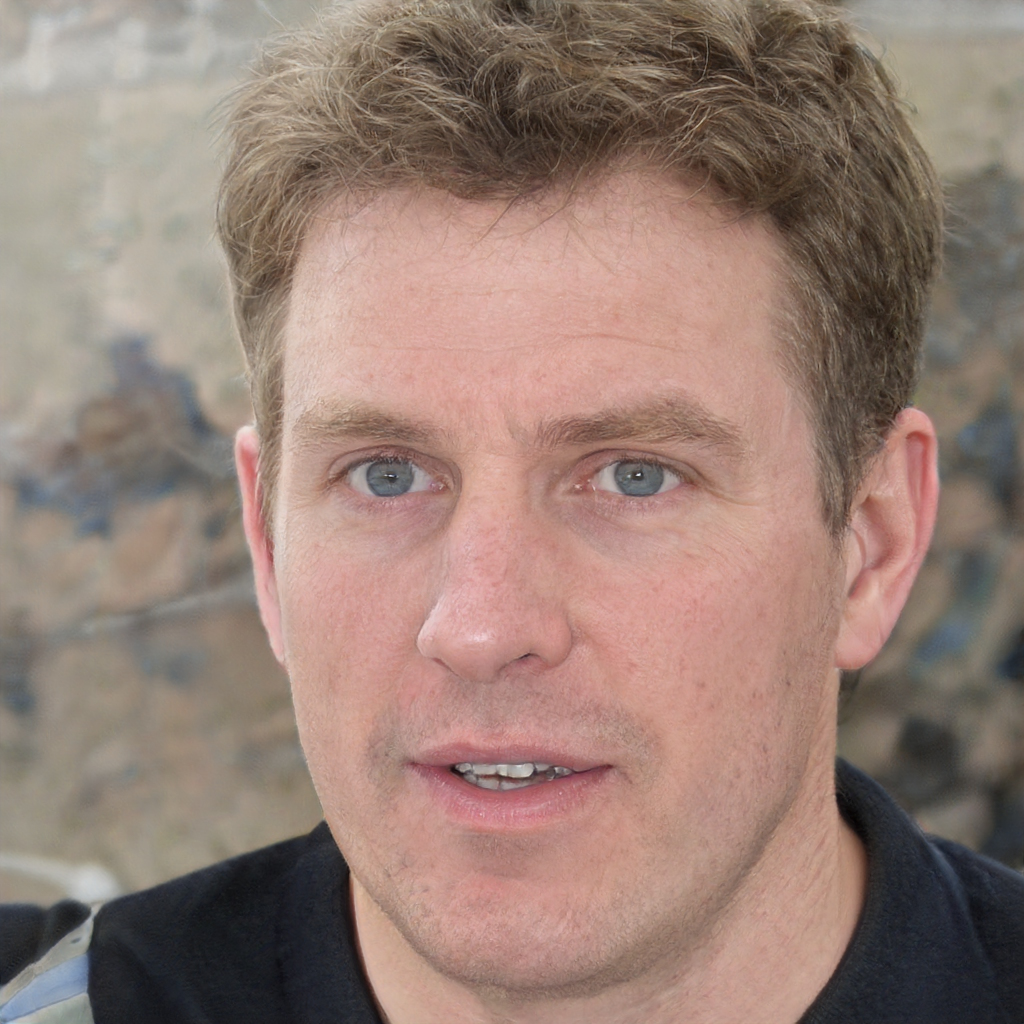
Label: No Watermark